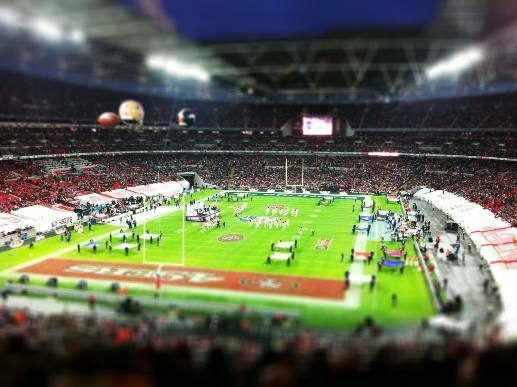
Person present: Yes